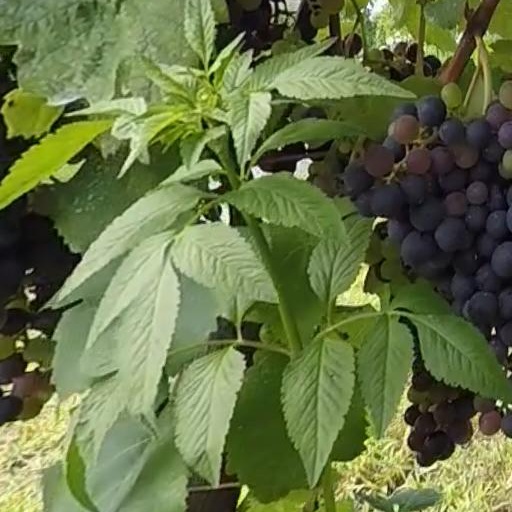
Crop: grape